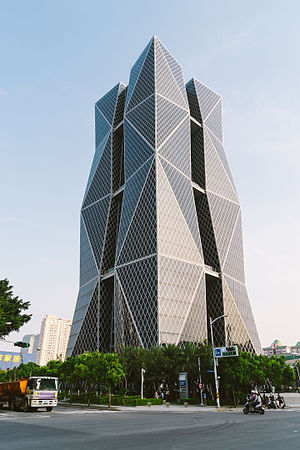
China Steel
China Steels hovedkontor
China Steel Corporation er Taiwans største stålproducent. Virksomhedens primære stålmølle er lokaliseret i Siaogang i Kaohsiung. Virksomheden og dens søsterselskaber er en del af CSC Group. Omsætningen var på 177,7 mia. TWD og der var i alt 9.071 medarbejdere.